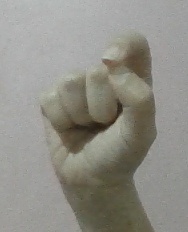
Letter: fa